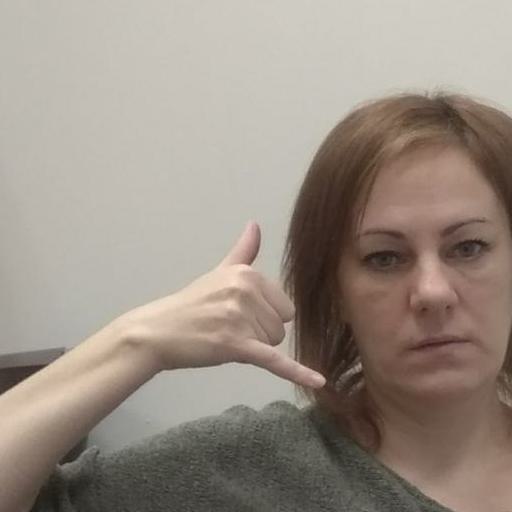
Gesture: call